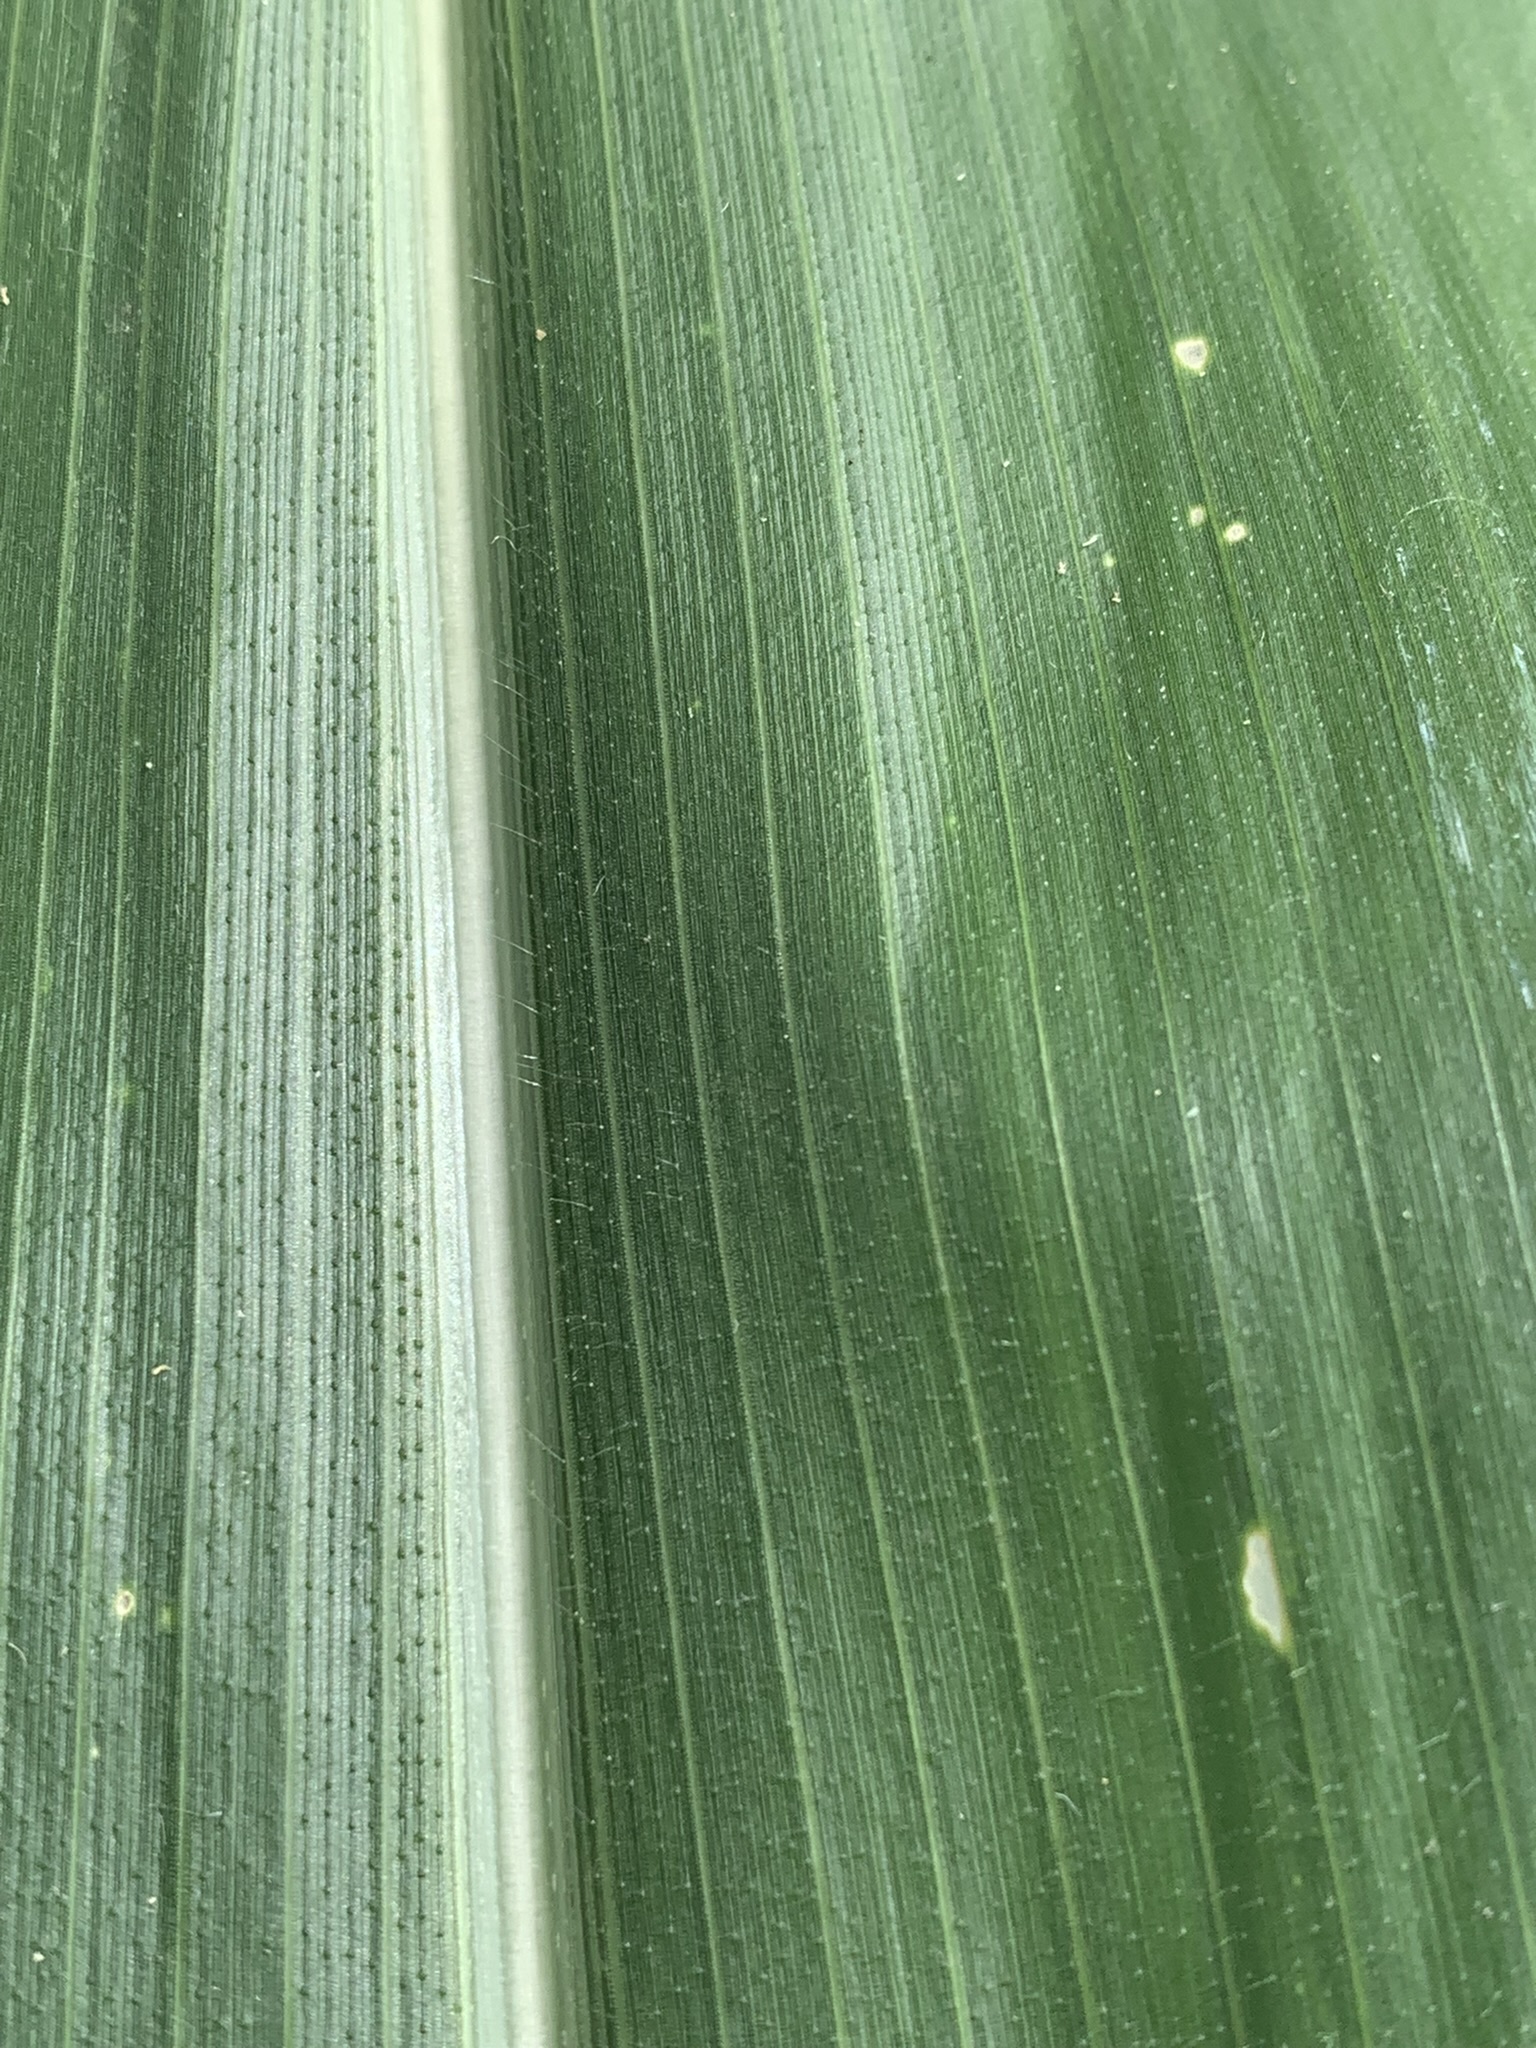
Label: Healthy